HP-65

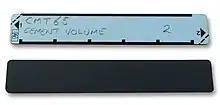
HP magnetic card

Cards could be write-protected by diagonally clipping the top-left corner of the card. HP also sold a number of program collections for scientific and engineering applications on sets of prerecorded (and write-protected) cards.